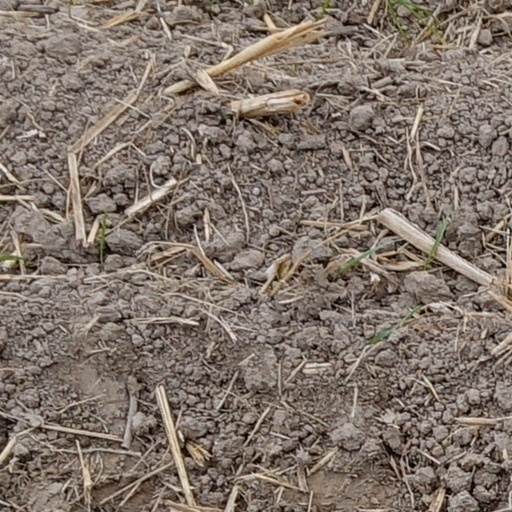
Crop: wheat